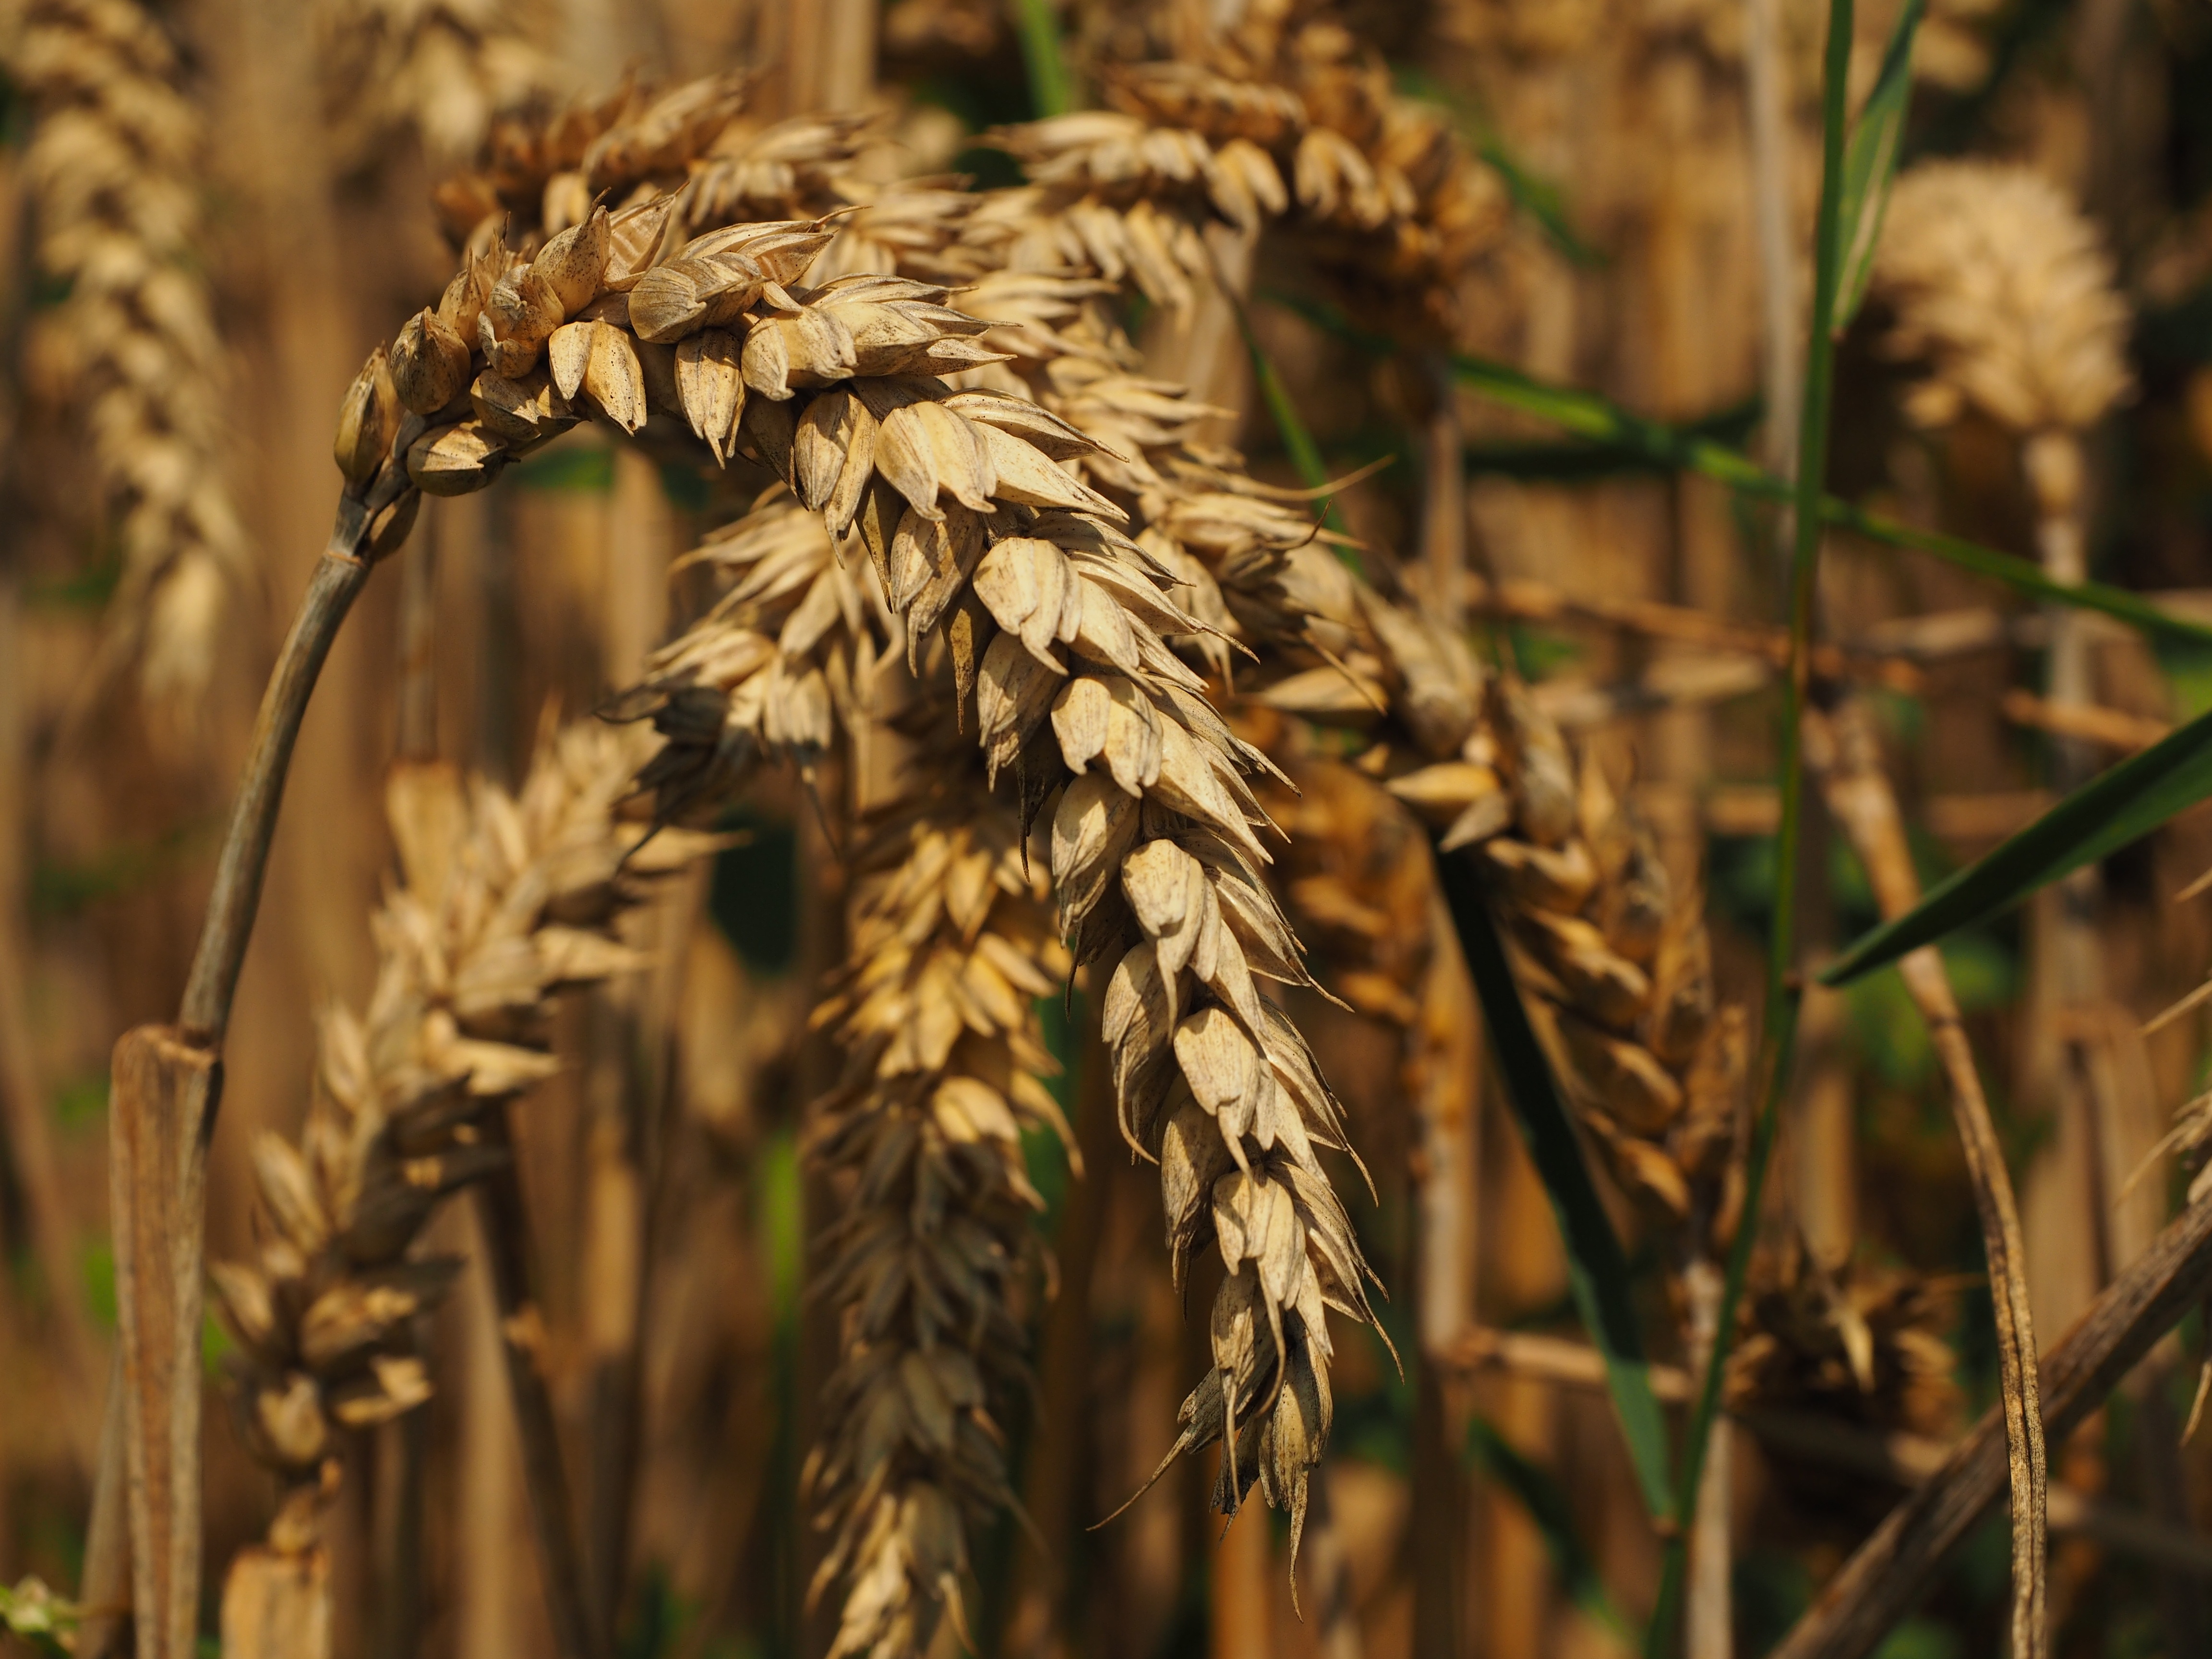
nature, grass, branch, plant, field, wheat, grain, flower, land, summer, ripe, rural, food, golden, harvest, crop, autumn, botany, yellow, agriculture, eat, flora, season, spike, agricultural, cultivation, wheat field, close up, straw, cornfield, cereals, poaceae, triticum, arable, corn ear, flowering plant, halm, commodity, ear of corn, triticum aestivum, grass family, land plant, arecales, food grain, bread wheat, seed wheat